John Boydell

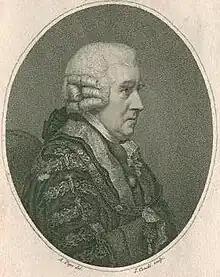
John Boydell shown in 1791 during his year as Lord Mayor of London

Boydell's crowning achievement was his Shakespeare project, which was to occupy much of the last two decades of his life. The project contained three parts: an illustrated edition of Shakespeare's plays, a public gallery of paintings depicting scenes from the plays, and a folio of prints based on the paintings.